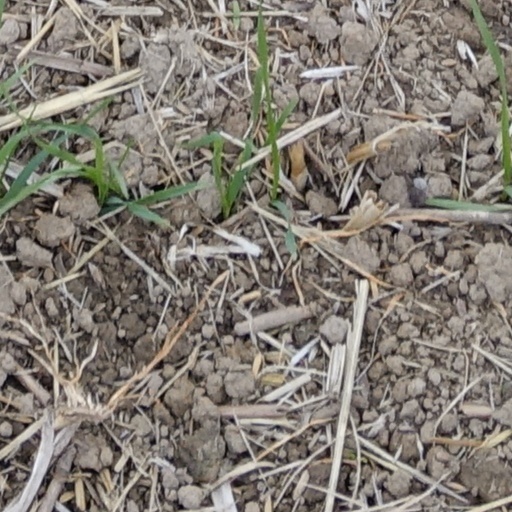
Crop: wheat